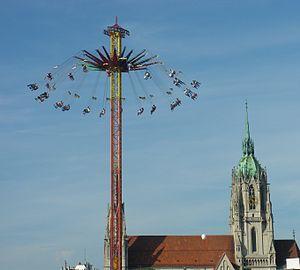
L'Oktoberfest n'est pas qu'un lieu où on vient boire de la bière, pas moins de 200 attractions sont présentes et assurent le caractère familial de la fête. Beaucoup de familles de forains participent à la fête depuis plus d'un siècle. On compte environ 270 forains, ils vivent le temps de l'Oktoberfest avec leurs familles sur la Wiesn, cela représente au total 1 200 personnes. Cet article n'a pas pour but de recenser toutes les attractions présentes sur la Theresienwiese depuis 200 ans, cela représenterait des milliers d'attractions ! Seules les attractions remarquables, par leur taille, longévité, histoire, leurs innovations à leur inauguration ou leur côté insolite sont référencées.